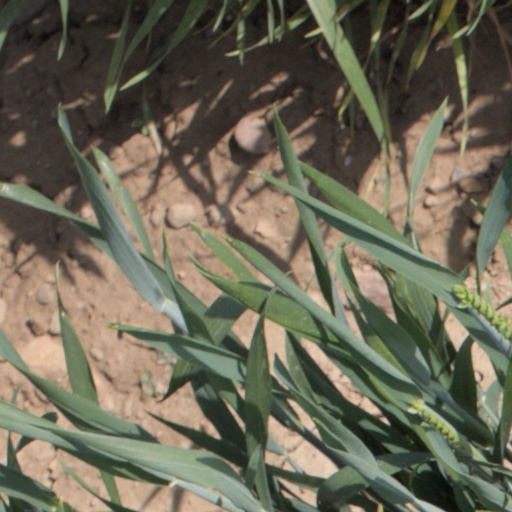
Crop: wheat